David Lee Roth

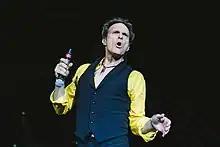
Roth performing with Van Halen in 2014

In December 2011, Van Halen announced a 2012 tour with Roth. The new Roth-fronted Van Halen album "A Different Kind of Truth" was released on February 7, 2012, and a tour commenced that month.